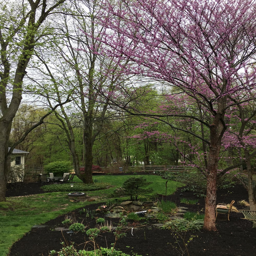
with the hive set up and the trees in bloom , we should be off to a great start !